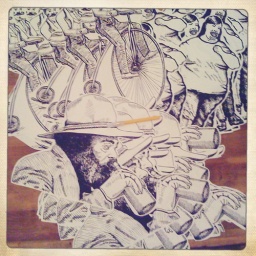
Next round of street art installs in Berlin. A man drinking, a velocipede bike &amp;amp; a large mouth women